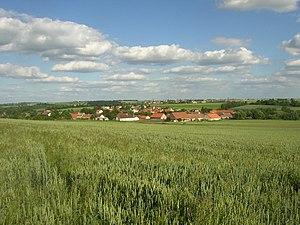
Le finage correspond à l'étendue d'un territoire villageois. Très souvent le finage regroupe plusieurs terroirs permettant une diversification des ressources. En Europe, les limites des finages médiévaux se sont souvent transformées en limites de communes.